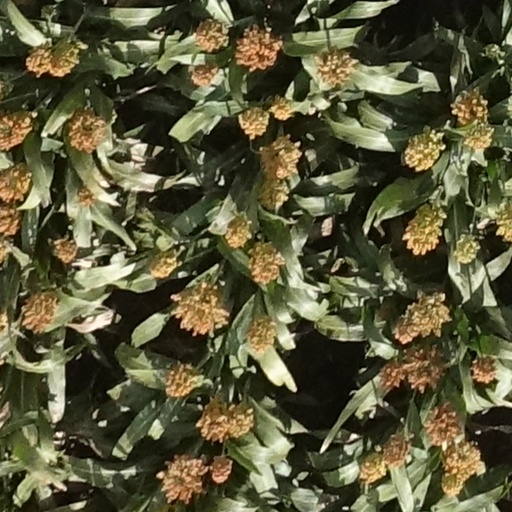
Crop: sorghum